2015 MAVTV 500

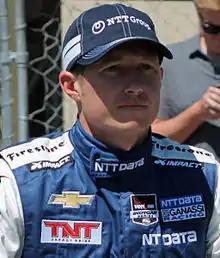
Ryan Briscoe "(pictured in 2014)" had a terrifying crash on the last lap, but walked out unhurt.

Two practice sessions were held prior to the race on Friday, June 26: the first session was held at 9:30 AM local time and lasted for 45 minutes, while the second session was held at 12:45 PM local time and lasted for 75 minutes. A preliminary practice session was also held at 8:30 AM local time for the rookie drivers. It lasted for 60 minutes, and was led by Gabby Chaves with a speed of . Ryan Briscoe lapped fastest in the first practice session with a time of 33.1109 seconds, ahead of Marco Andretti and Simon Pagenaud. Scott Dixon set the fastest lap of the final practice session with a time of 33.0839 seconds, with Pagenaud and Ed Carpenter in second and third, respectively. During the session, James Jakes suffered an engine issue and stopped on-track, which led to the only caution flag of either practice session. As a result, Jakes was not able to make a qualifying attempt.